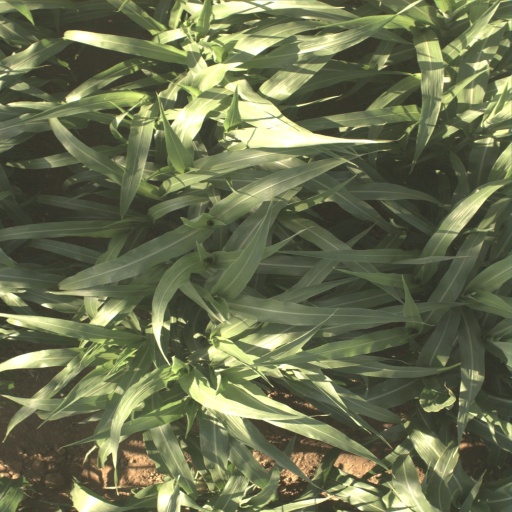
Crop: sorghum